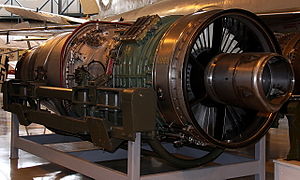
Volvo Aero
Volvo Aero var en svensk virksomhed, der indgik i Volvo-koncernen. Virksomheden producerede flymotorer og reservedele hertil og foretog flyvedligeholdelse. 1. oktober 2012 blev hele virksomheden overtaget af britiske GKN, og virksomheden drives i dag under navnet GKN Aerospace Sweden AB.